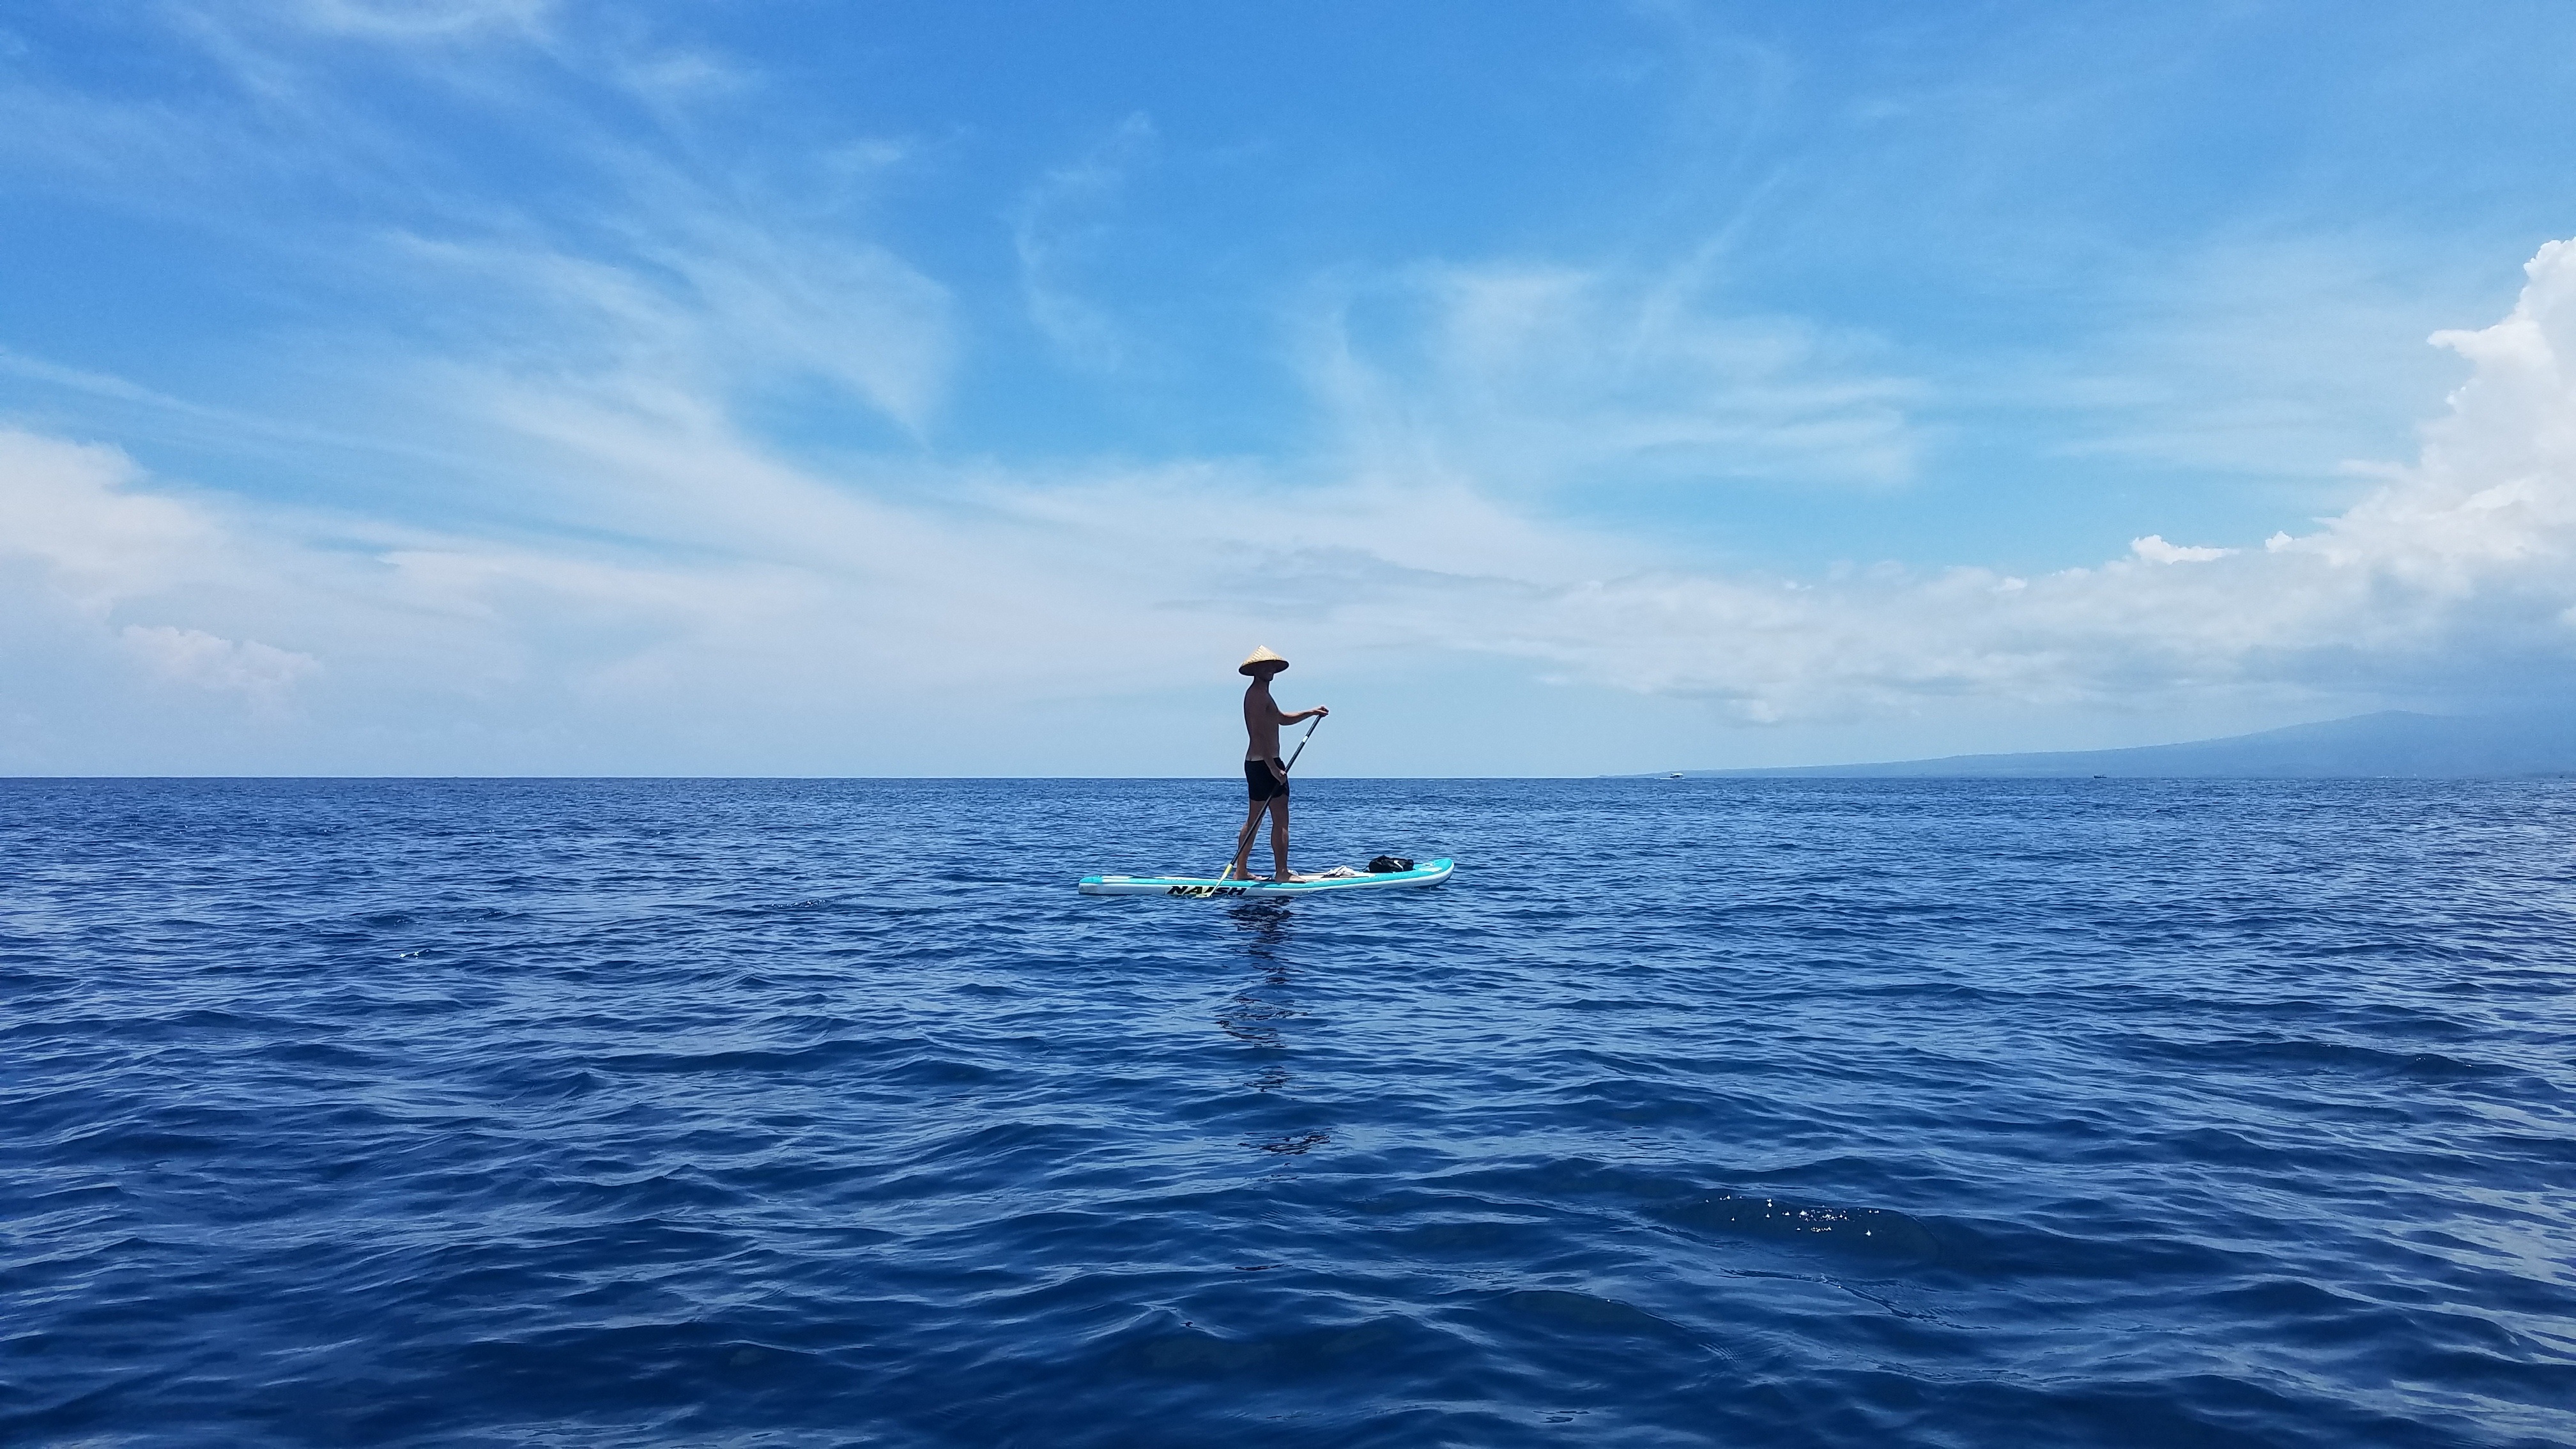
sea, water, outdoor, ocean, horizon, boat, vacation, recreation, vehicle, holiday, exercise, paddle board, happy, boating, paddleboard, cape, gilli island